One Glorious Day

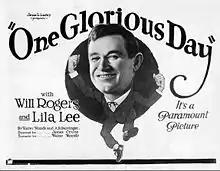
Lobby card

One Glorious Day is a lost 1922 American silent fantasy comedy film directed by James Cruze and written by Barry Barringer and Walter Woods. The film stars Will Rogers, Lila Lee, Alan Hale, Sr., Johnny Fox, George Nichols, and Emily Rait. It was released on January 29, 1922, by Paramount Pictures. Working titles included "Ek, A Fighting Soul" and "Souls Before Birth". Forrest J. Ackerman, the publisher of "Famous Monsters of Filmland" magazine, credited this film as being the one that "created his lifelong interest in science fiction and horror".